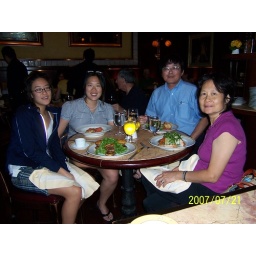
The plate in front has four mini tartar (raw ground beef) &amp;quot;hamburgers.Sometimes curiosity dosen't pay.